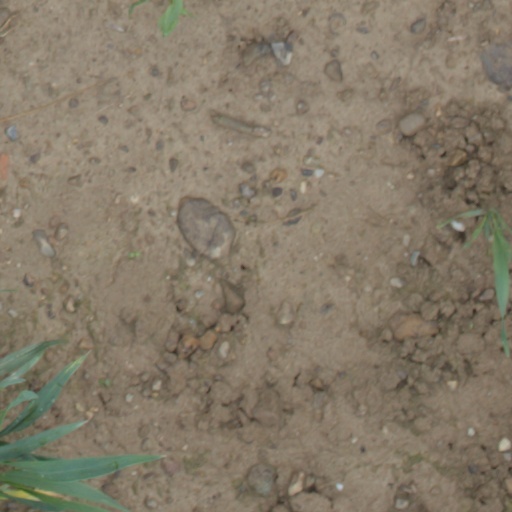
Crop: wheat